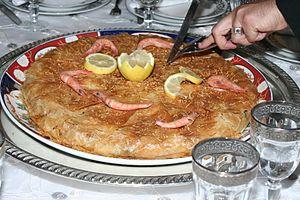
Pastilla garnie de crevettesلمغربية: بسطيلة مزوّقة بلكروڤيت فعرس
La cuisine des pays du Maghreb regroupe les variétés de cuisines régionales et le style culinaire de l'Afrique du Nord-Ouest, région qui comprend les pays suivants : Algérie, Maroc, Tunisie, Mauritanie et Libye, ainsi que le territoire contesté du Sahara occidental. La région dispose d'un haut degré de diversités géographique, politique, sociale, économique et culturelle qui l'influencent.